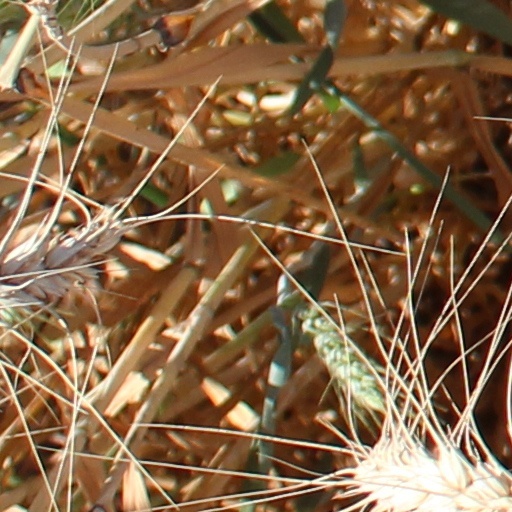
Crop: wheat